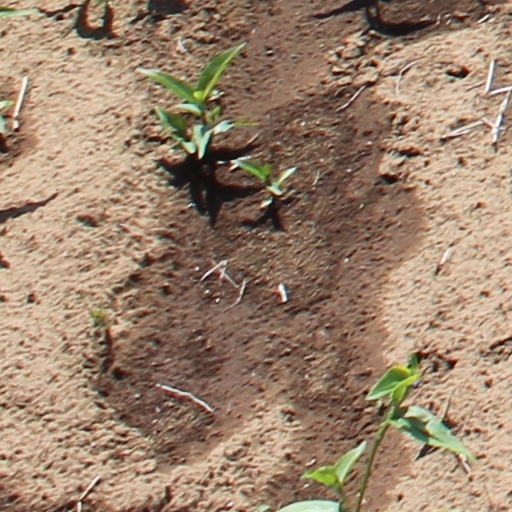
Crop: wheat